Future 50 Foods report

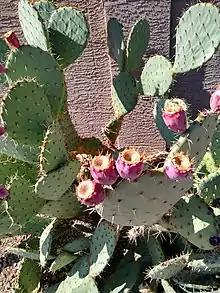
Nopales "opuntia" (Fruiting prickly pear)

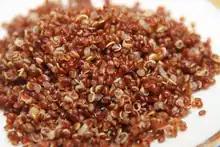
Red quinoa

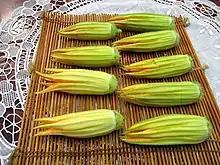
Pumpkin flowers

These whole grains and cereals provide nutritional value and also improve soil health by diversifying sources of carbohydrates from current dependence on white rice, maize, and wheat.